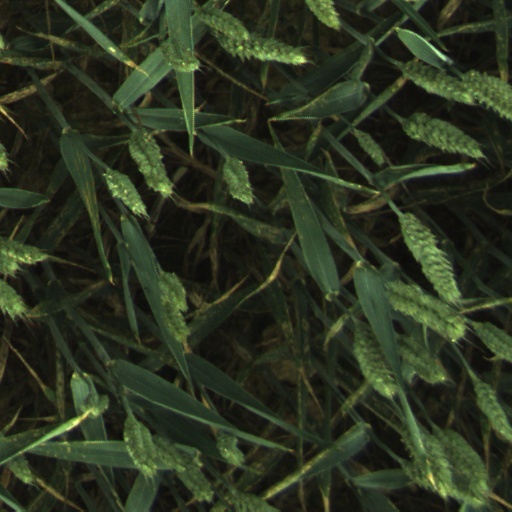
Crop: wheat